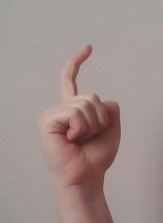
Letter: ra